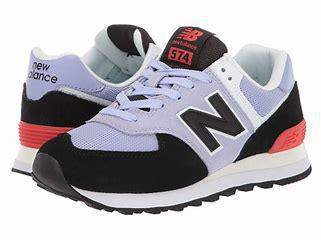
Brand: New
Model: Balance WL574